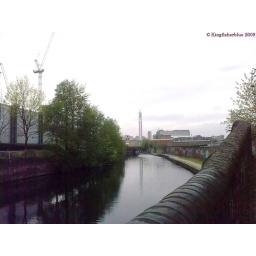
BT post office tower in the distance